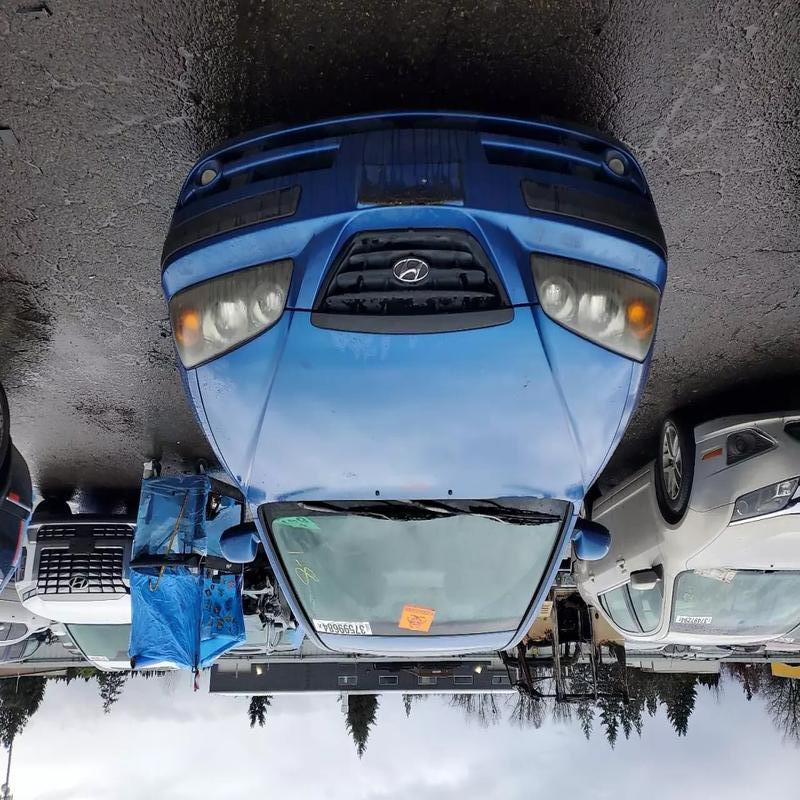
Aucun dommage détecté.
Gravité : aucun